Submillimetre Common-User Bolometer Array

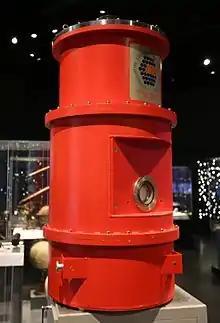
The Submillimetre Common-User Bolometer Array

SCUBA operated simultaneously at wavelengths of 450 and 850 micron (with 91 and 37 pixels, respectively), and was sensitive to the thermal emission from interstellar dust. SCUBA is ranked second only to the Hubble Space Telescope in terms of publication of high-impact astronomical research. SCUBA was retired from service in 2005, and it is now in the National Museum of Scotland in Edinburgh.